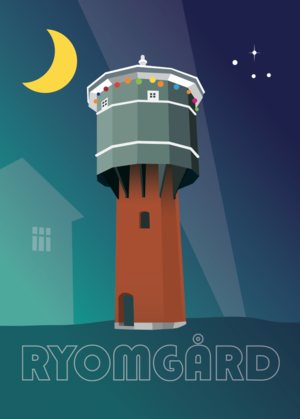
Vandtårnet ved Ryomgård Station
Grafisk fortolkning af vandtårn fremstillet til festuge 2015
Ryomgård vandtårn. Grafisk repræsentation til festuge 2015
Vandtårnet ved Ryomgård Station er et tidligere vandtårn beliggende ved Ryomgård Station opført i 1914. Tårnet er af den jysk/fynske type, der oprindeligt er tegnet af N.P.C. Holsøe, og som blev opført i mange eksemplarer, hvoraf de tilbageværende er tårnene i Langå og Skjern. Vandtårnet har efterfulgt et tidligere vandtårn, der fungerede ved jernbanen fra 1876.